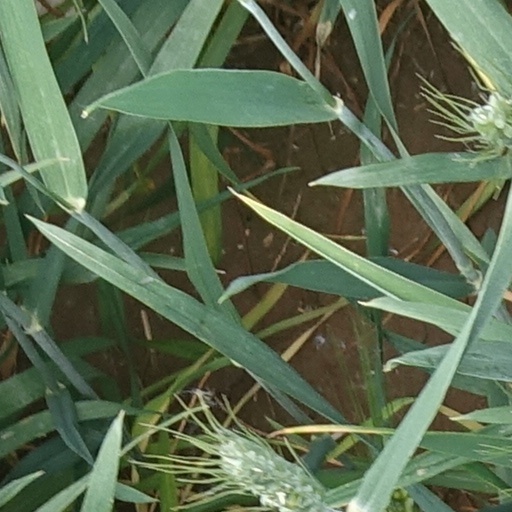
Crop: wheat